Nagarjuna

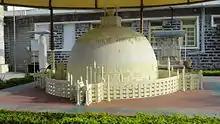
A model of the Amaravati Stupa

Walser thinks that it is most likely that when Nāgārjuna wrote the "Ratnavali", he lived in a mixed monastery (with Mahāyānists and non-Mahāyānists) in which Mahāyānists were the minority. The most likely sectarian affiliation of the monastery according to Walser was Purvasailya, Aparasailya, or Caityaka (which were Mahāsāṃghika sub-schools).